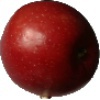
Label: braeburn_apple